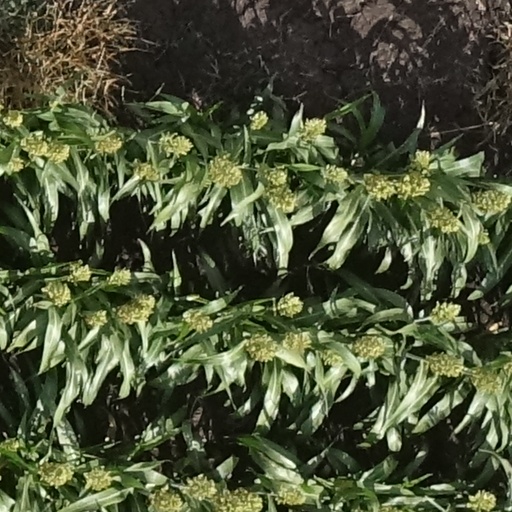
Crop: sorghum